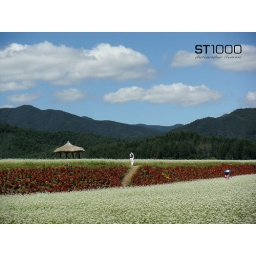
River of red flowers taken by ST1000(CL65)